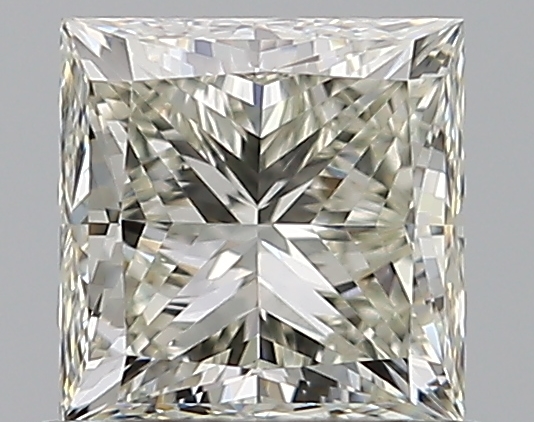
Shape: princess
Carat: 0.7
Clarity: VS1
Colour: K
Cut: EX
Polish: EX
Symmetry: EX
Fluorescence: N
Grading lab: GIA
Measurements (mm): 4.73 x 4.66 x 3.43